Cinema of Wales

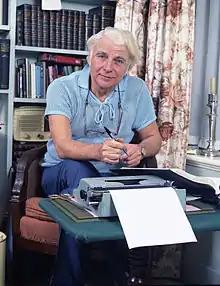
Welsh dramatist and director of "The Last Days of Dolwyn", Emlyn Williams

The coming of the sound era had little impact on Welsh cinema, though 1938's The Citadel an adaptation of A. J. Cronin's 1937 novel brought Wales to a large audience; though King Vidor's interpretation failed to express the novel's political message. The first Hollywood 'talkie' to be set in Wales was James Whale's "The Old Dark House". The best known films connected to Wales during this period failed to harness Welsh talents, "The Proud Valley" (1940) and "How Green Was My Valley" (1940) were neither directed or adapted for the screen by Welsh people. John Ford's How Green Was My Valley is notable for starring just one Welsh actor, Rhys Williams, and for being shot in the United States. Although John Ford's view of Wales was based on a mythical and romantic view of the industrialised valleys, Jill Craigie’s Blue Scar (1949), part financed by the National Coal Board, raised serious and radical questions about the nationalisation of the coal industry and has striking location photography around south Wales. Another release from 1949 to make an important cultural statement was Emlyn Williams' "The Last Days of Dolwyn", the plot of which centred on the flooding of a Welsh village to create a reservoir; a subject that became extremely controversial in Wales in the 1960s.